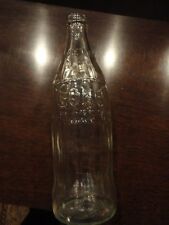
Waste category: glass